Le Livre de l'Espérance

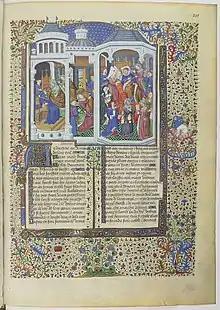
Melancholy arrives and attacks the author. The harangue of the three monsters. Understanding ("Entendement") surrounded by the Three Virtues. Illuminated manuscript of a mid-15th century edition of "Livre de l'Espérance".

Suddenly Nature arrives; horrified at the thought of death, she awakens Understanding from his lethargy. Thanks to Memory, a small window is opened, allowing the entrance of the three Christian virtues, and a fourth mysterious lady. Faith begins a dialogue with Understanding, leading him to reaffirm his Christian baptismal vows. Understanding then questions Faith on a number of issues that vex him, including the nature of divine justice, the suffering of innocents, the punishment of those who refuse to do God’s will, the responsibility of kings toward God and their people, divine providence, and free will. Hope, whose perfume has chased away the monsters, then takes the stage to explain the difference between Faith and Hope. She offers examples of good Hope from the Bible, among them Noah, Abraham, David, from the Old Testament, and Simeon from the New Testament. She teaches Understanding how to identify the False Hope of the world, rooted in illusions of force, beauty, friends, or money. She warns against hoping in mankind. Finally, she warns against the hope claimed by pagans, Muslims, and Jews. A lesson for the young Understanding on the value of sacrifice and prayer to strengthen Hope (the best prayer being the Lord’s Prayer) terminates the treatise. The fact that Charity has not yet spoken indicates that the work was left unfinished.